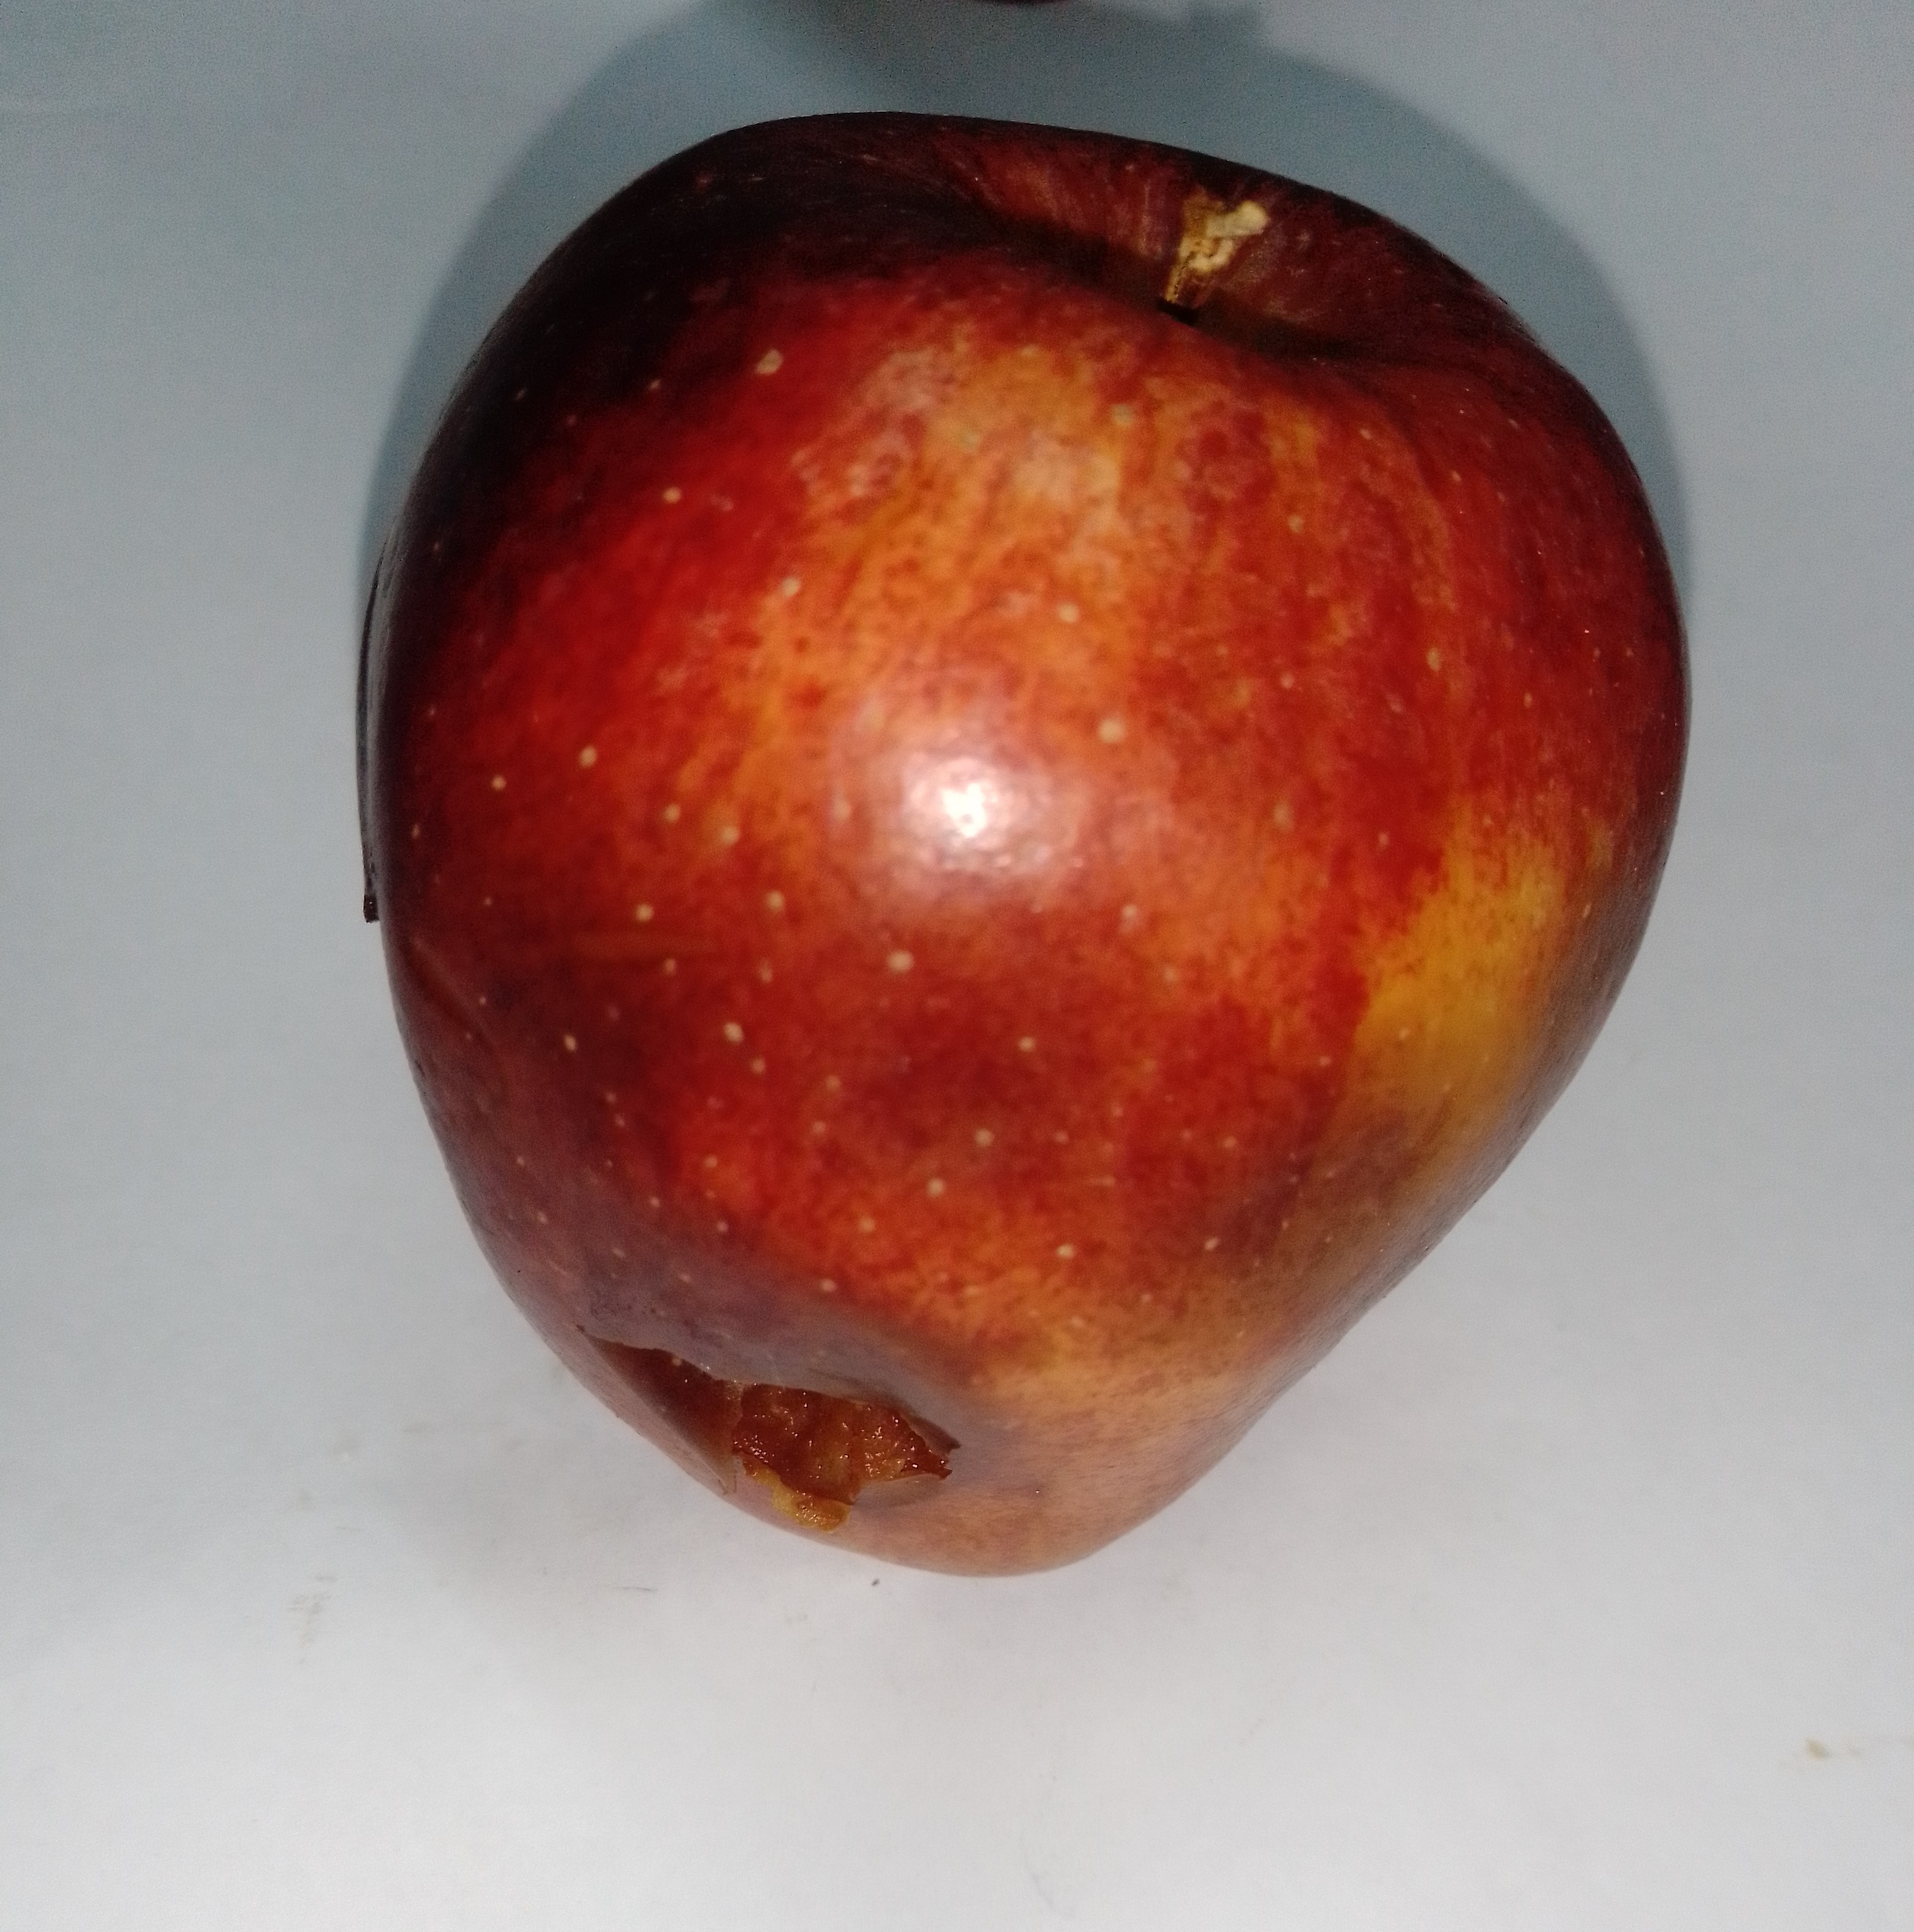
Fruit: apple
Condition: rotten